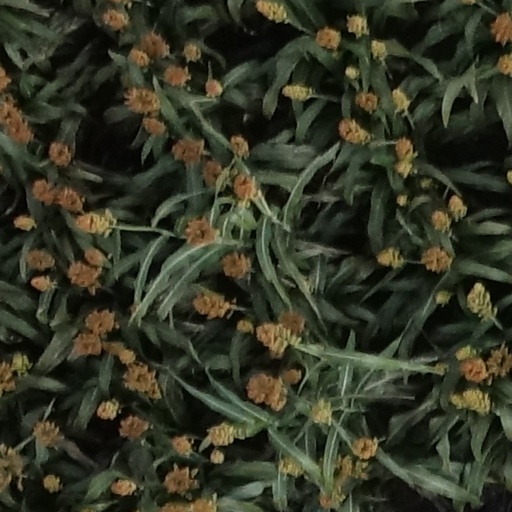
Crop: sorghum